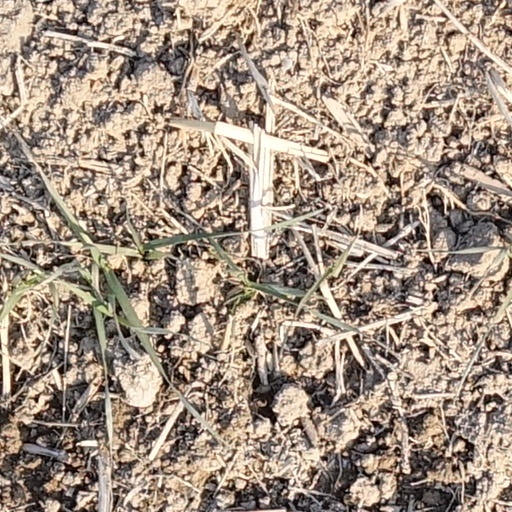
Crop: wheat